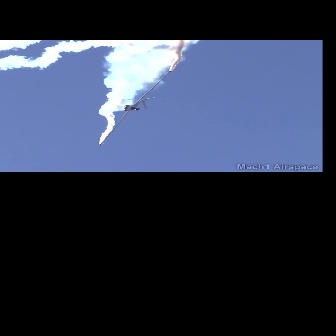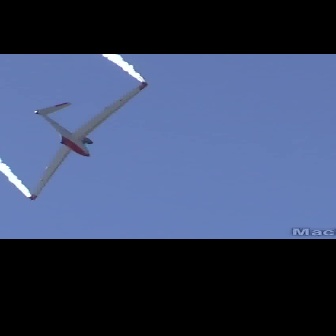
  Please identify the target specified by the bounding box [97,70,172,145] in the first image and locate it in the second image. Return the coordinates in [x_min,y_min,x_max,y_max] format.
Answer: [29,81,147,199]